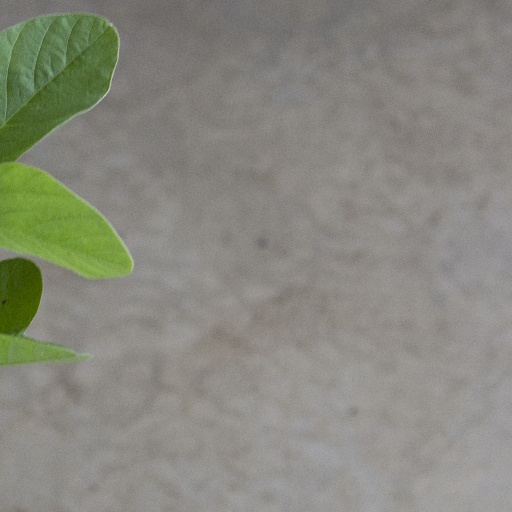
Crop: soybean